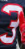
Number: 3